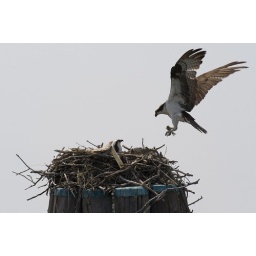
An osprey with a fish returns to its nest under the Rt. 90 bridge in to Ocean City, Maryland.